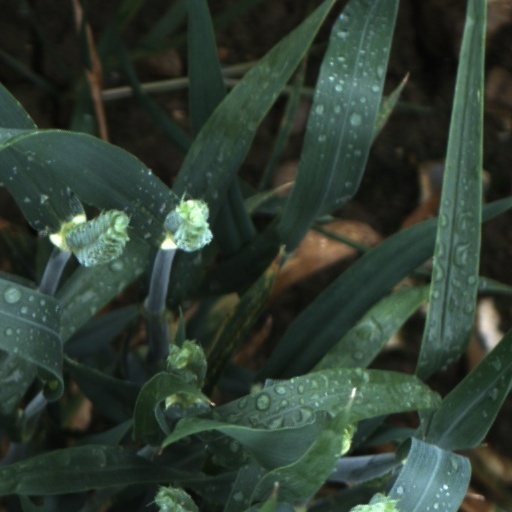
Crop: wheat